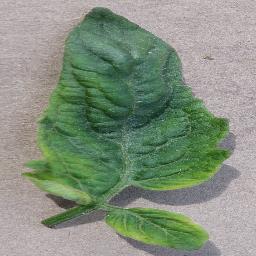
Label: Tomato___Tomato_Yellow_Leaf_Curl_Virus